Ana Bagration-Gruzinsky

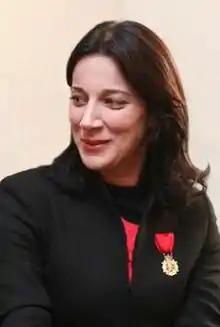

Princess Ana Bagration-Gruzinsky (born 1 November 1976) is a royal princess and senior heir of the Gruzinsky branch of the Bagrationi dynasty, which is one of the two branches that claim the right to the crown of Georgia. The other claimant is her former husband David Bagration of Mukhrani, with whom she had a son Giorgi, who is their common heir apparent.